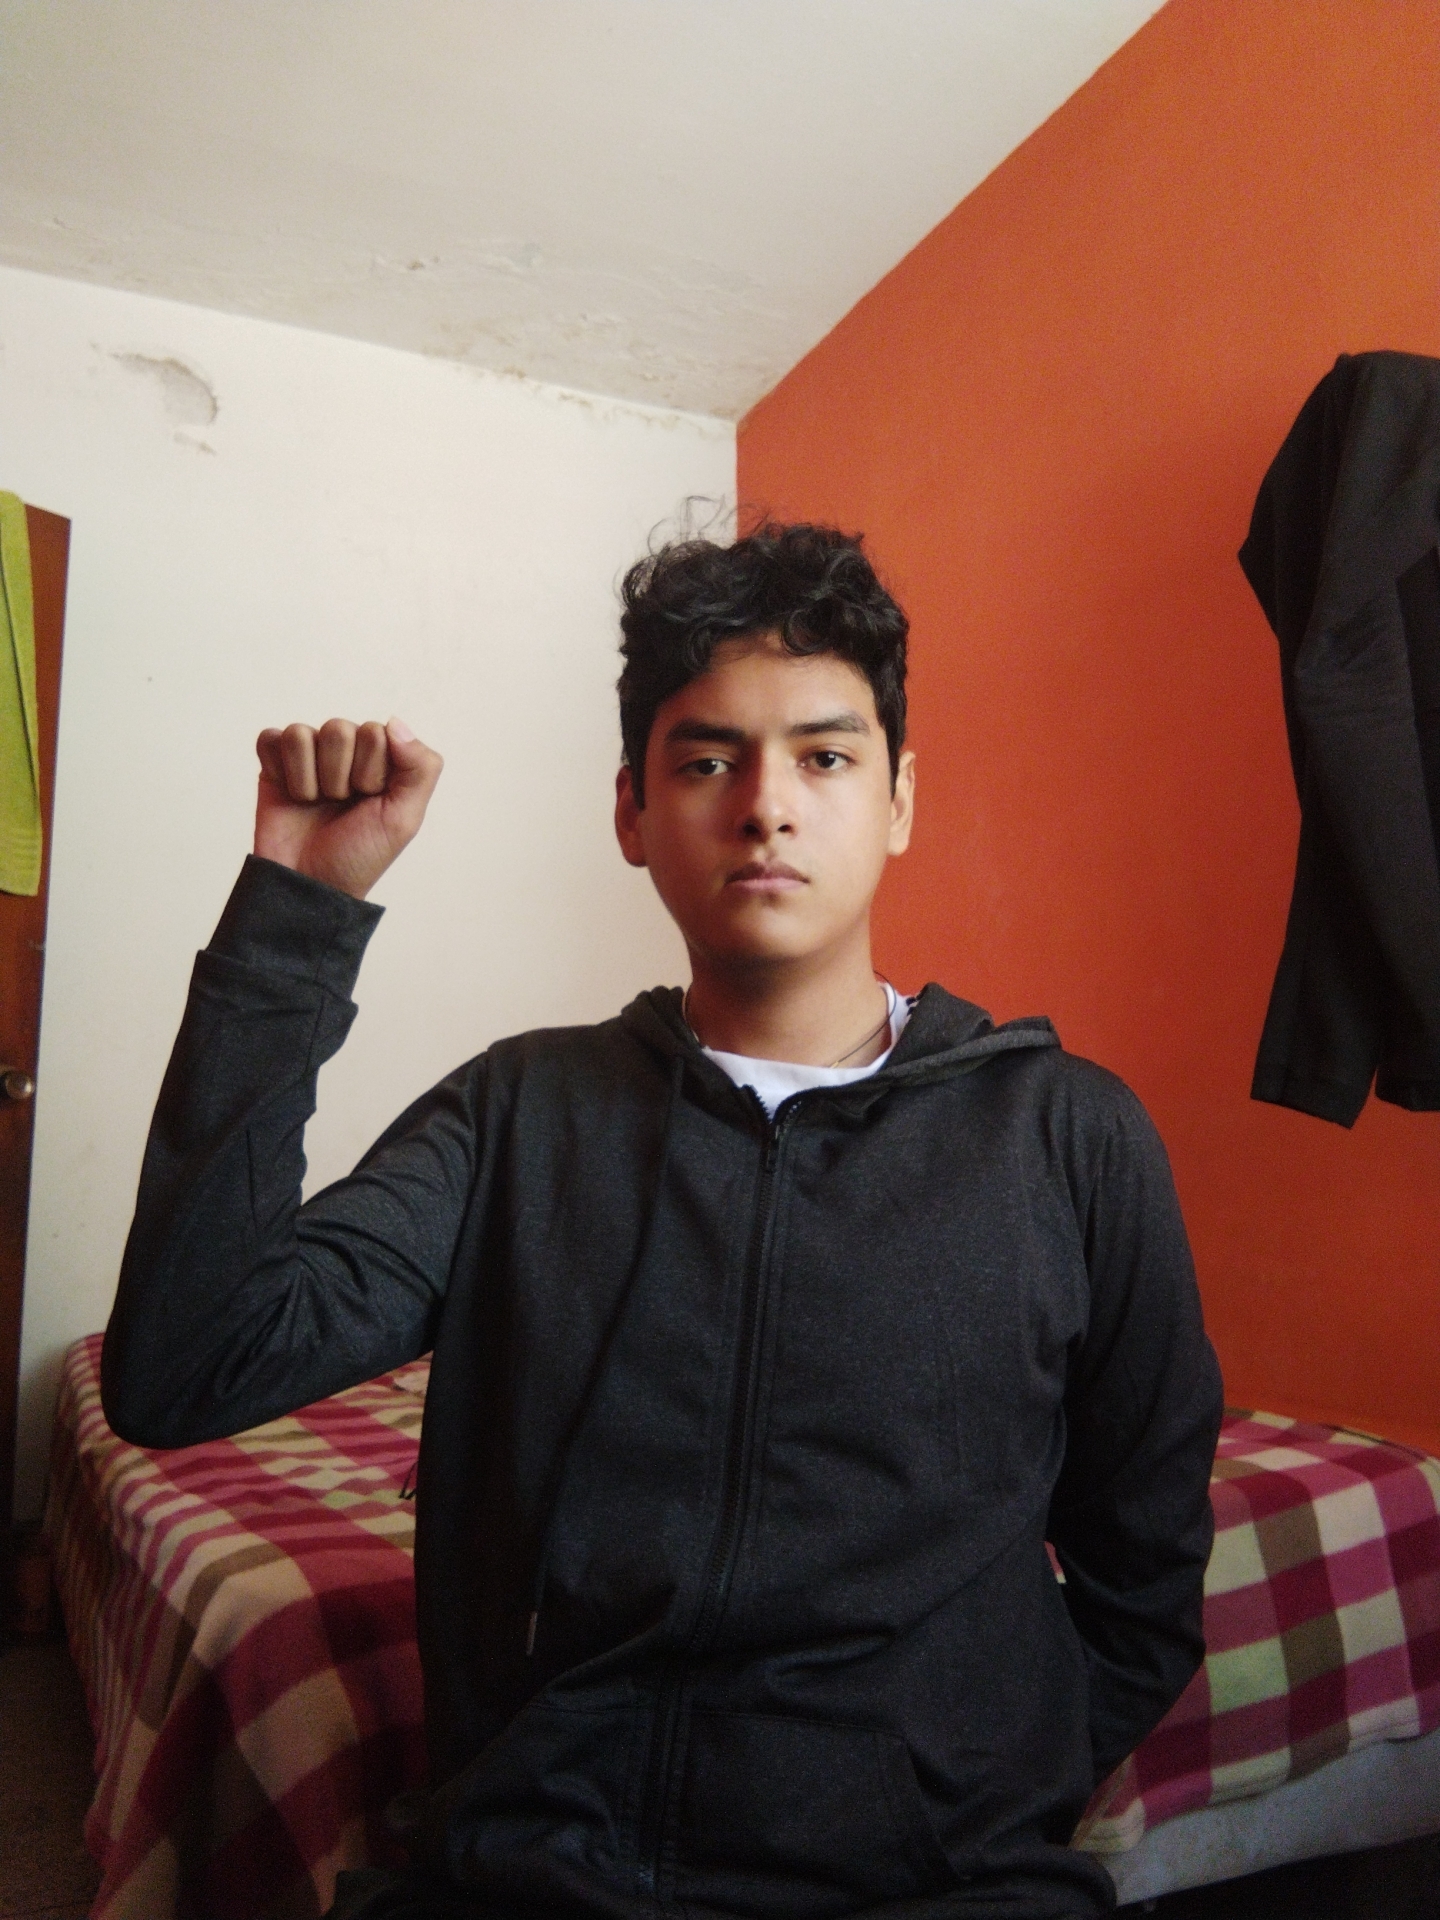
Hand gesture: fist